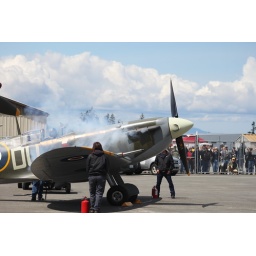
Flying Heritage Collection Fly Day May 22 2010 - Paul Allen's vintage airplane museum, many in flying order